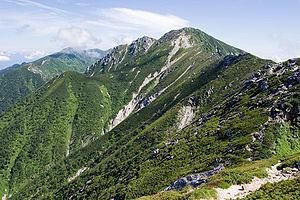
Le mont Utsugi est une 100 montagnes célèbres du Japon. Située à la limite d'Ōkuwa, Iijima et Miyada dans la préfecture de Nagano, région du Chūbu au Japon, elle culmine à 2 864 m et fait partie des monts Kiso.